Oakover

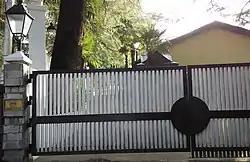
Entry gate of Oakover

Oakover is a historic building in Shimla, Himachal Pradesh, India. It is the official residence of the Chief Minister of Himachal Pradesh.